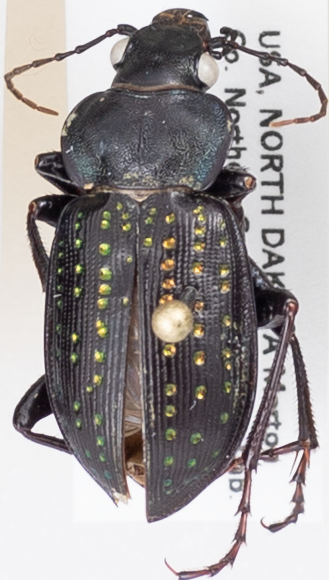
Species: Calosoma calidum
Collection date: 2018-07-17 04:00:00
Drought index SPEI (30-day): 1.22
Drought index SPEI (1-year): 0.47
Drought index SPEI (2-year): -0.24